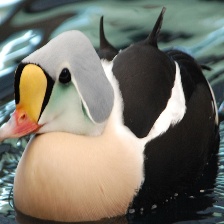
Species: KING EIDER
Scientific name: SOMATERIA SPECTABILIS
ImageNet parent category: drake